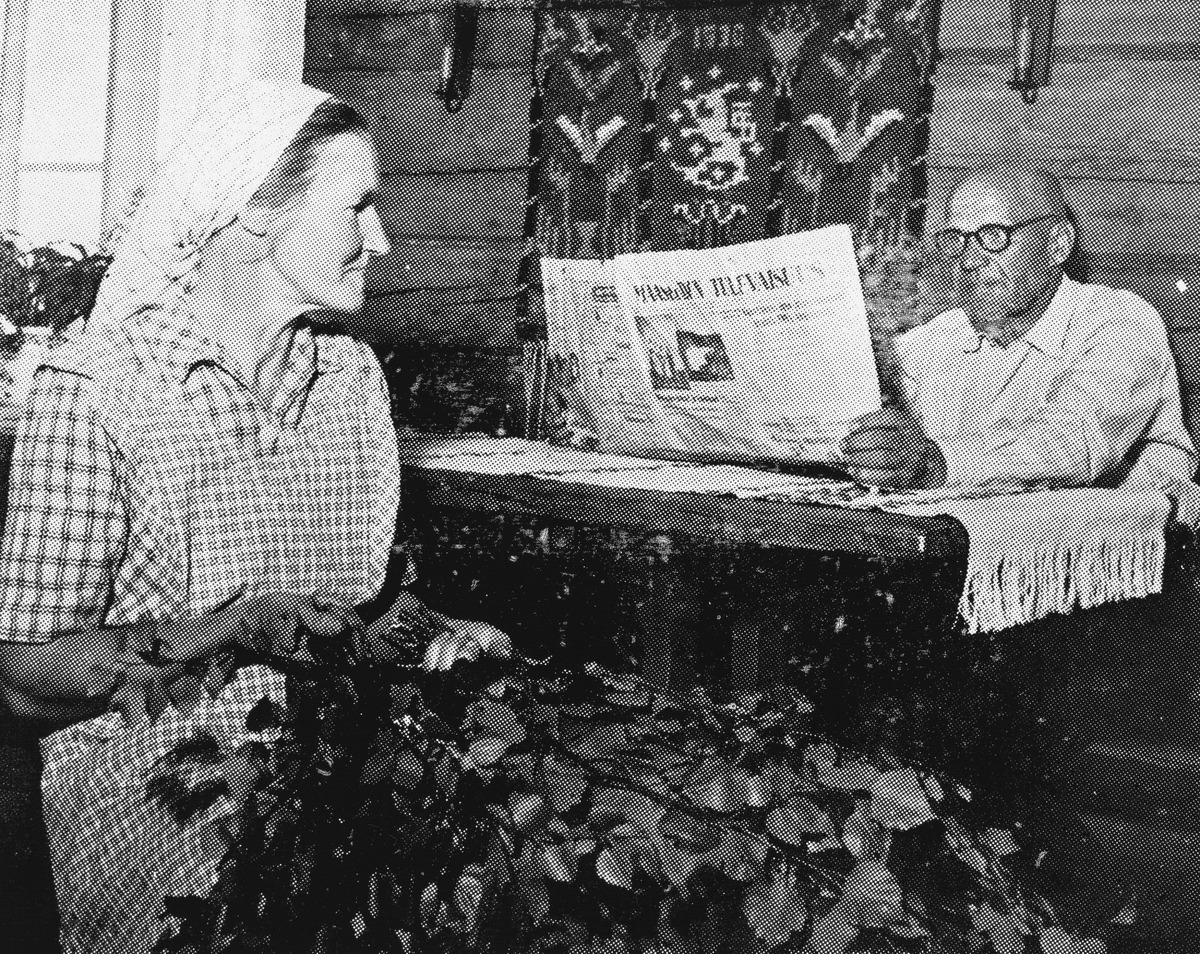
Vanha isäntä ja emäntä viettävät lauantai-iltaa.
Old farmer and his wife on a Saturday night.
sisällön kuvaus: Kurkimäen talon isäntä Otto Pesonen lukee Maaseudun Tulevaisuutta ja Martta-emäntä sitoo vastoja Kuopion maalaiskunnassa heinäkuussa 1953. Kohopainossa tehty vedos sanomalehden kuvalaatasta. content description: Otto Pesonen, the farmer from Kurkimäki, Kuopio rural municipality, reads a Finnish newspaper, Maaseudun Tulevaisuus,  and his wife Martta makes bath whisks in July 1953. A print made by letterpress printing from a metal newspaper printing plate.
Vuosi: 1900
Paikka: , Suomi, Suomi
Aiheet: Sanomalehti Maaseudun Tulevaisuus; painaminen; kemigrafia; painolaatat; kuvalaatat; autotypiat; rasterilaatat; kuvanvalmistus; painokuvat; painolaatta; kuvalaatta; graafinen ala; graafinen teollisuus; kirjapainoala; kirjapainotaito; kirjapainotekniikka; kohopaino; lukeminen; painomenetelmät; painotekniikka; painotuotteet; sanomalehdet; valokuvat; pariskunta; naiset; miehet; pirtit; vanhukset; Maaseudun Tulevaisuus newspaper; printing; relief printing; typographic printing; letterpress printing; chemigraphy; metal printing plates; engravings; engraved plates; photoengravings; etchings; photo-etched plates; cuts; blocks; halftones; illustration technology; newspaper illustrations; images; prints; impressions; photograps; countryside; family; wife; husband; reading; old couple; old people